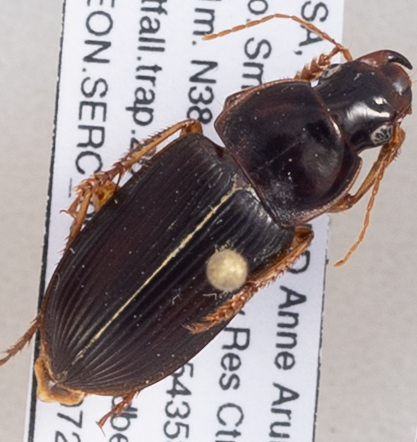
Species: Harpalus pensylvanicus
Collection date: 2018-07-26
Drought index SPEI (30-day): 2.09
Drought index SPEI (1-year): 1.374
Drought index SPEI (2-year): -0.03